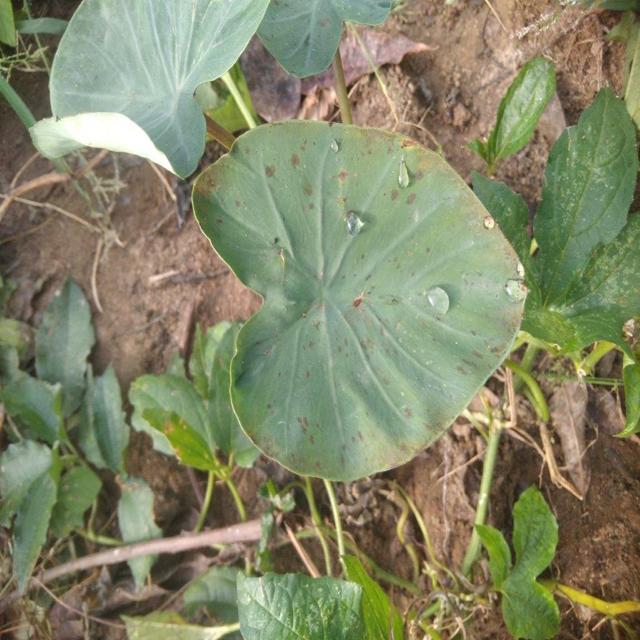
Label: Mid_Blight